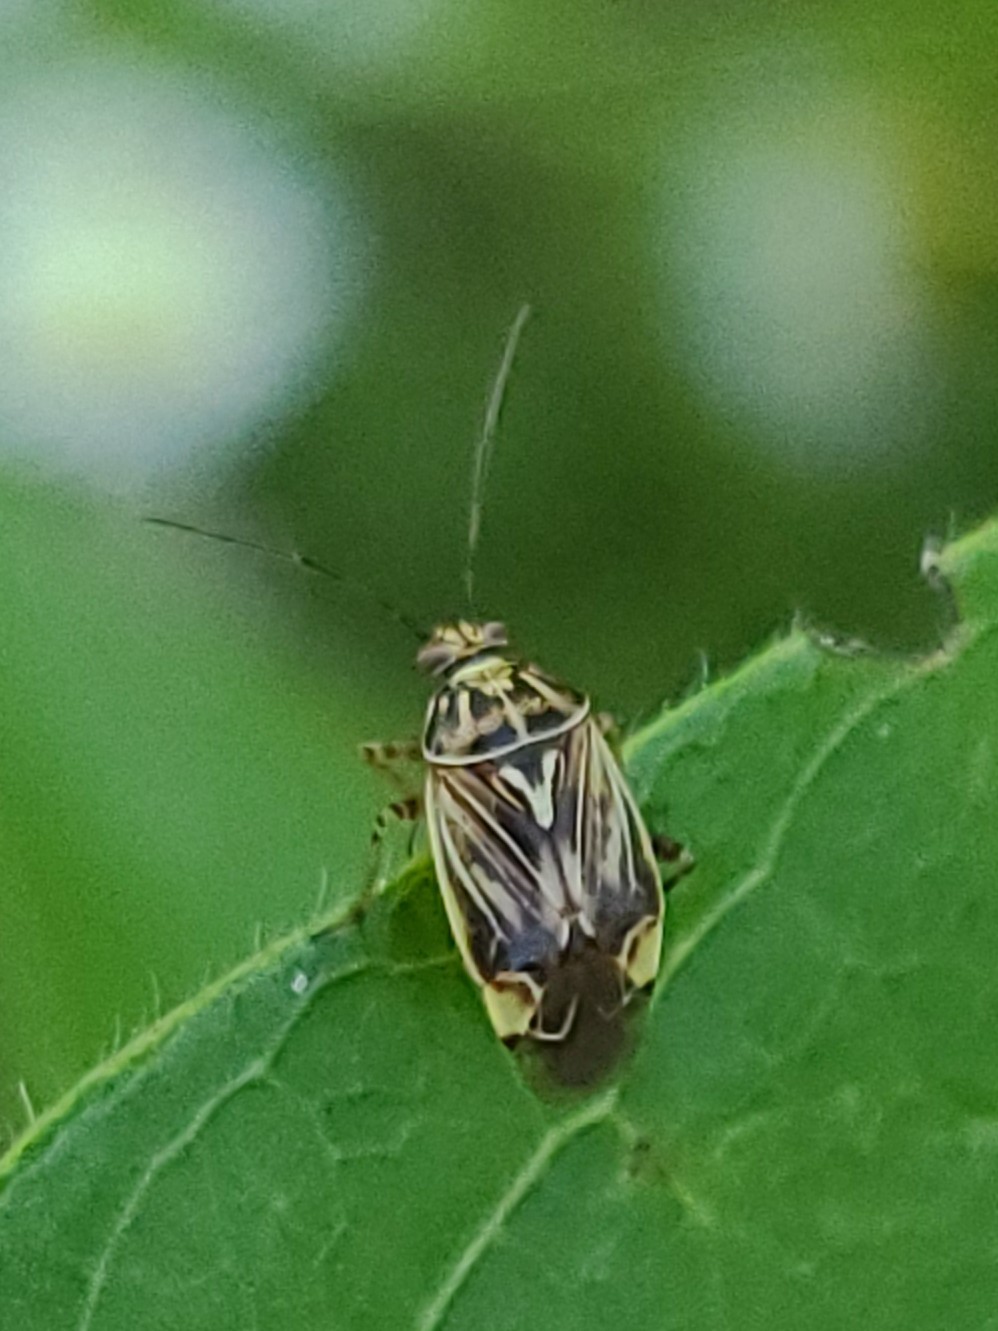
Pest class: lygus_bug